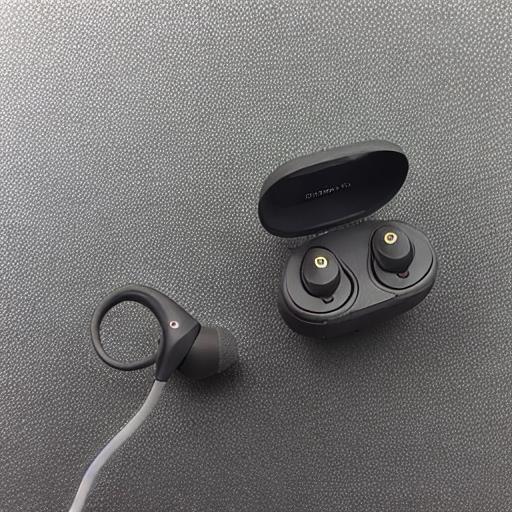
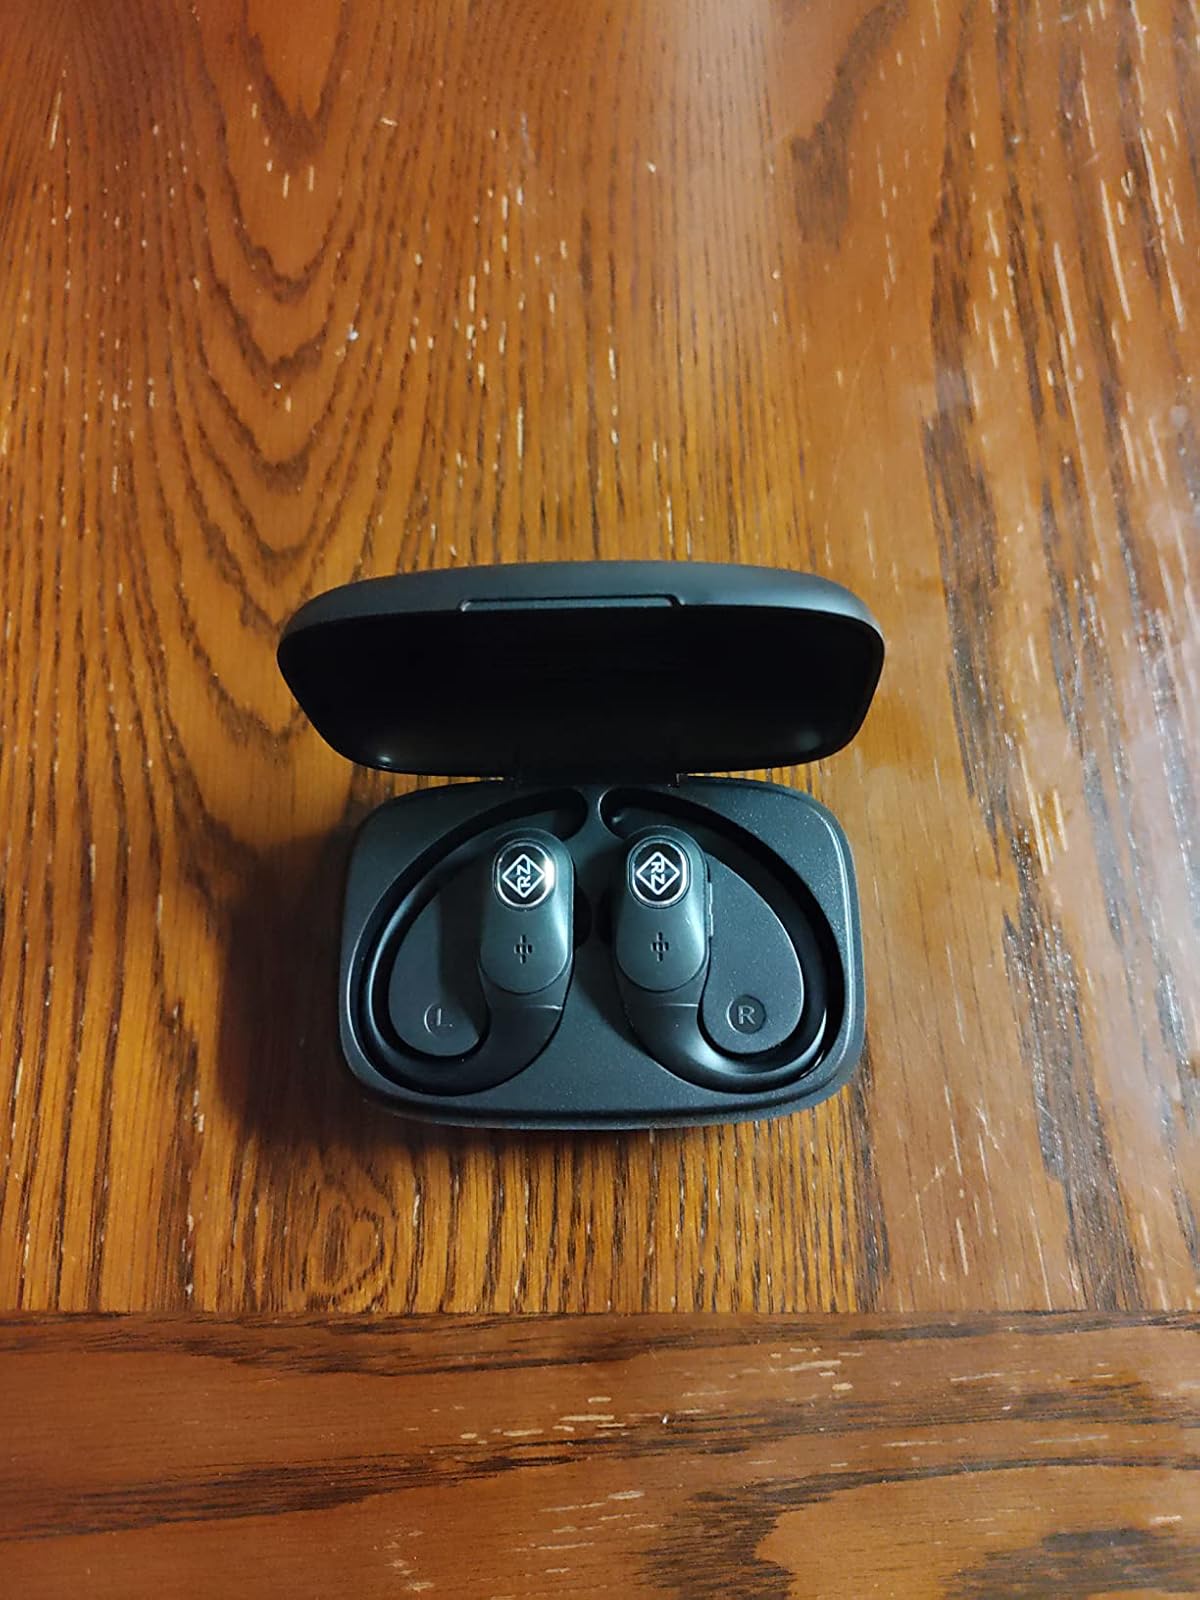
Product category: earbuds
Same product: no